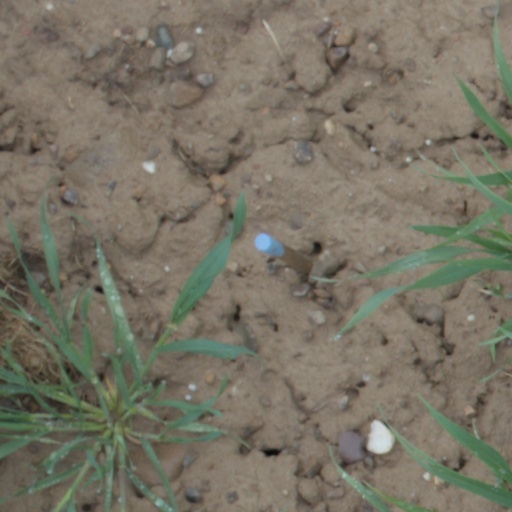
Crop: wheat